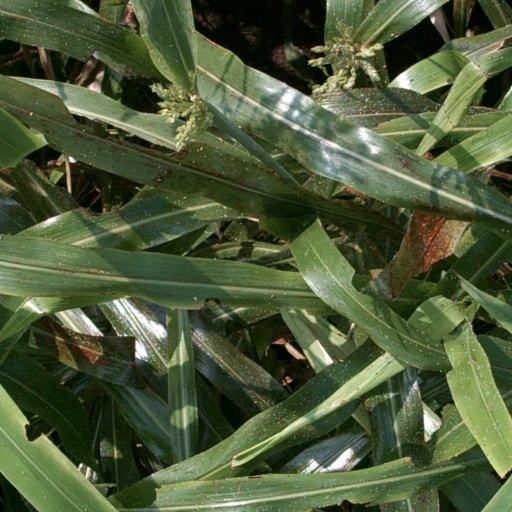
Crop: sorghum